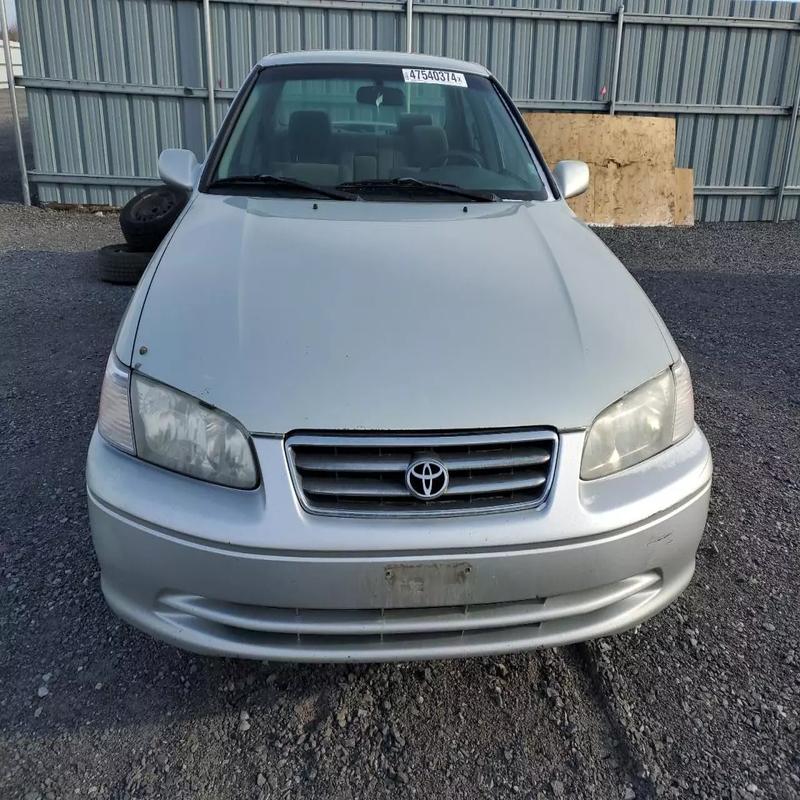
Aucun dommage détecté.
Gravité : aucun